Detroit Department of Transportation

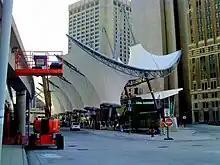
Rosa Parks Transit Center

Along with fixed-route bus service, DDOT also offers MetroLift, an on-demand paratransit service. MetroLift service is operated by four private contractors: Moe Transportation, Big Star Transit, Checker Cab Company, and Delray United Action Council.